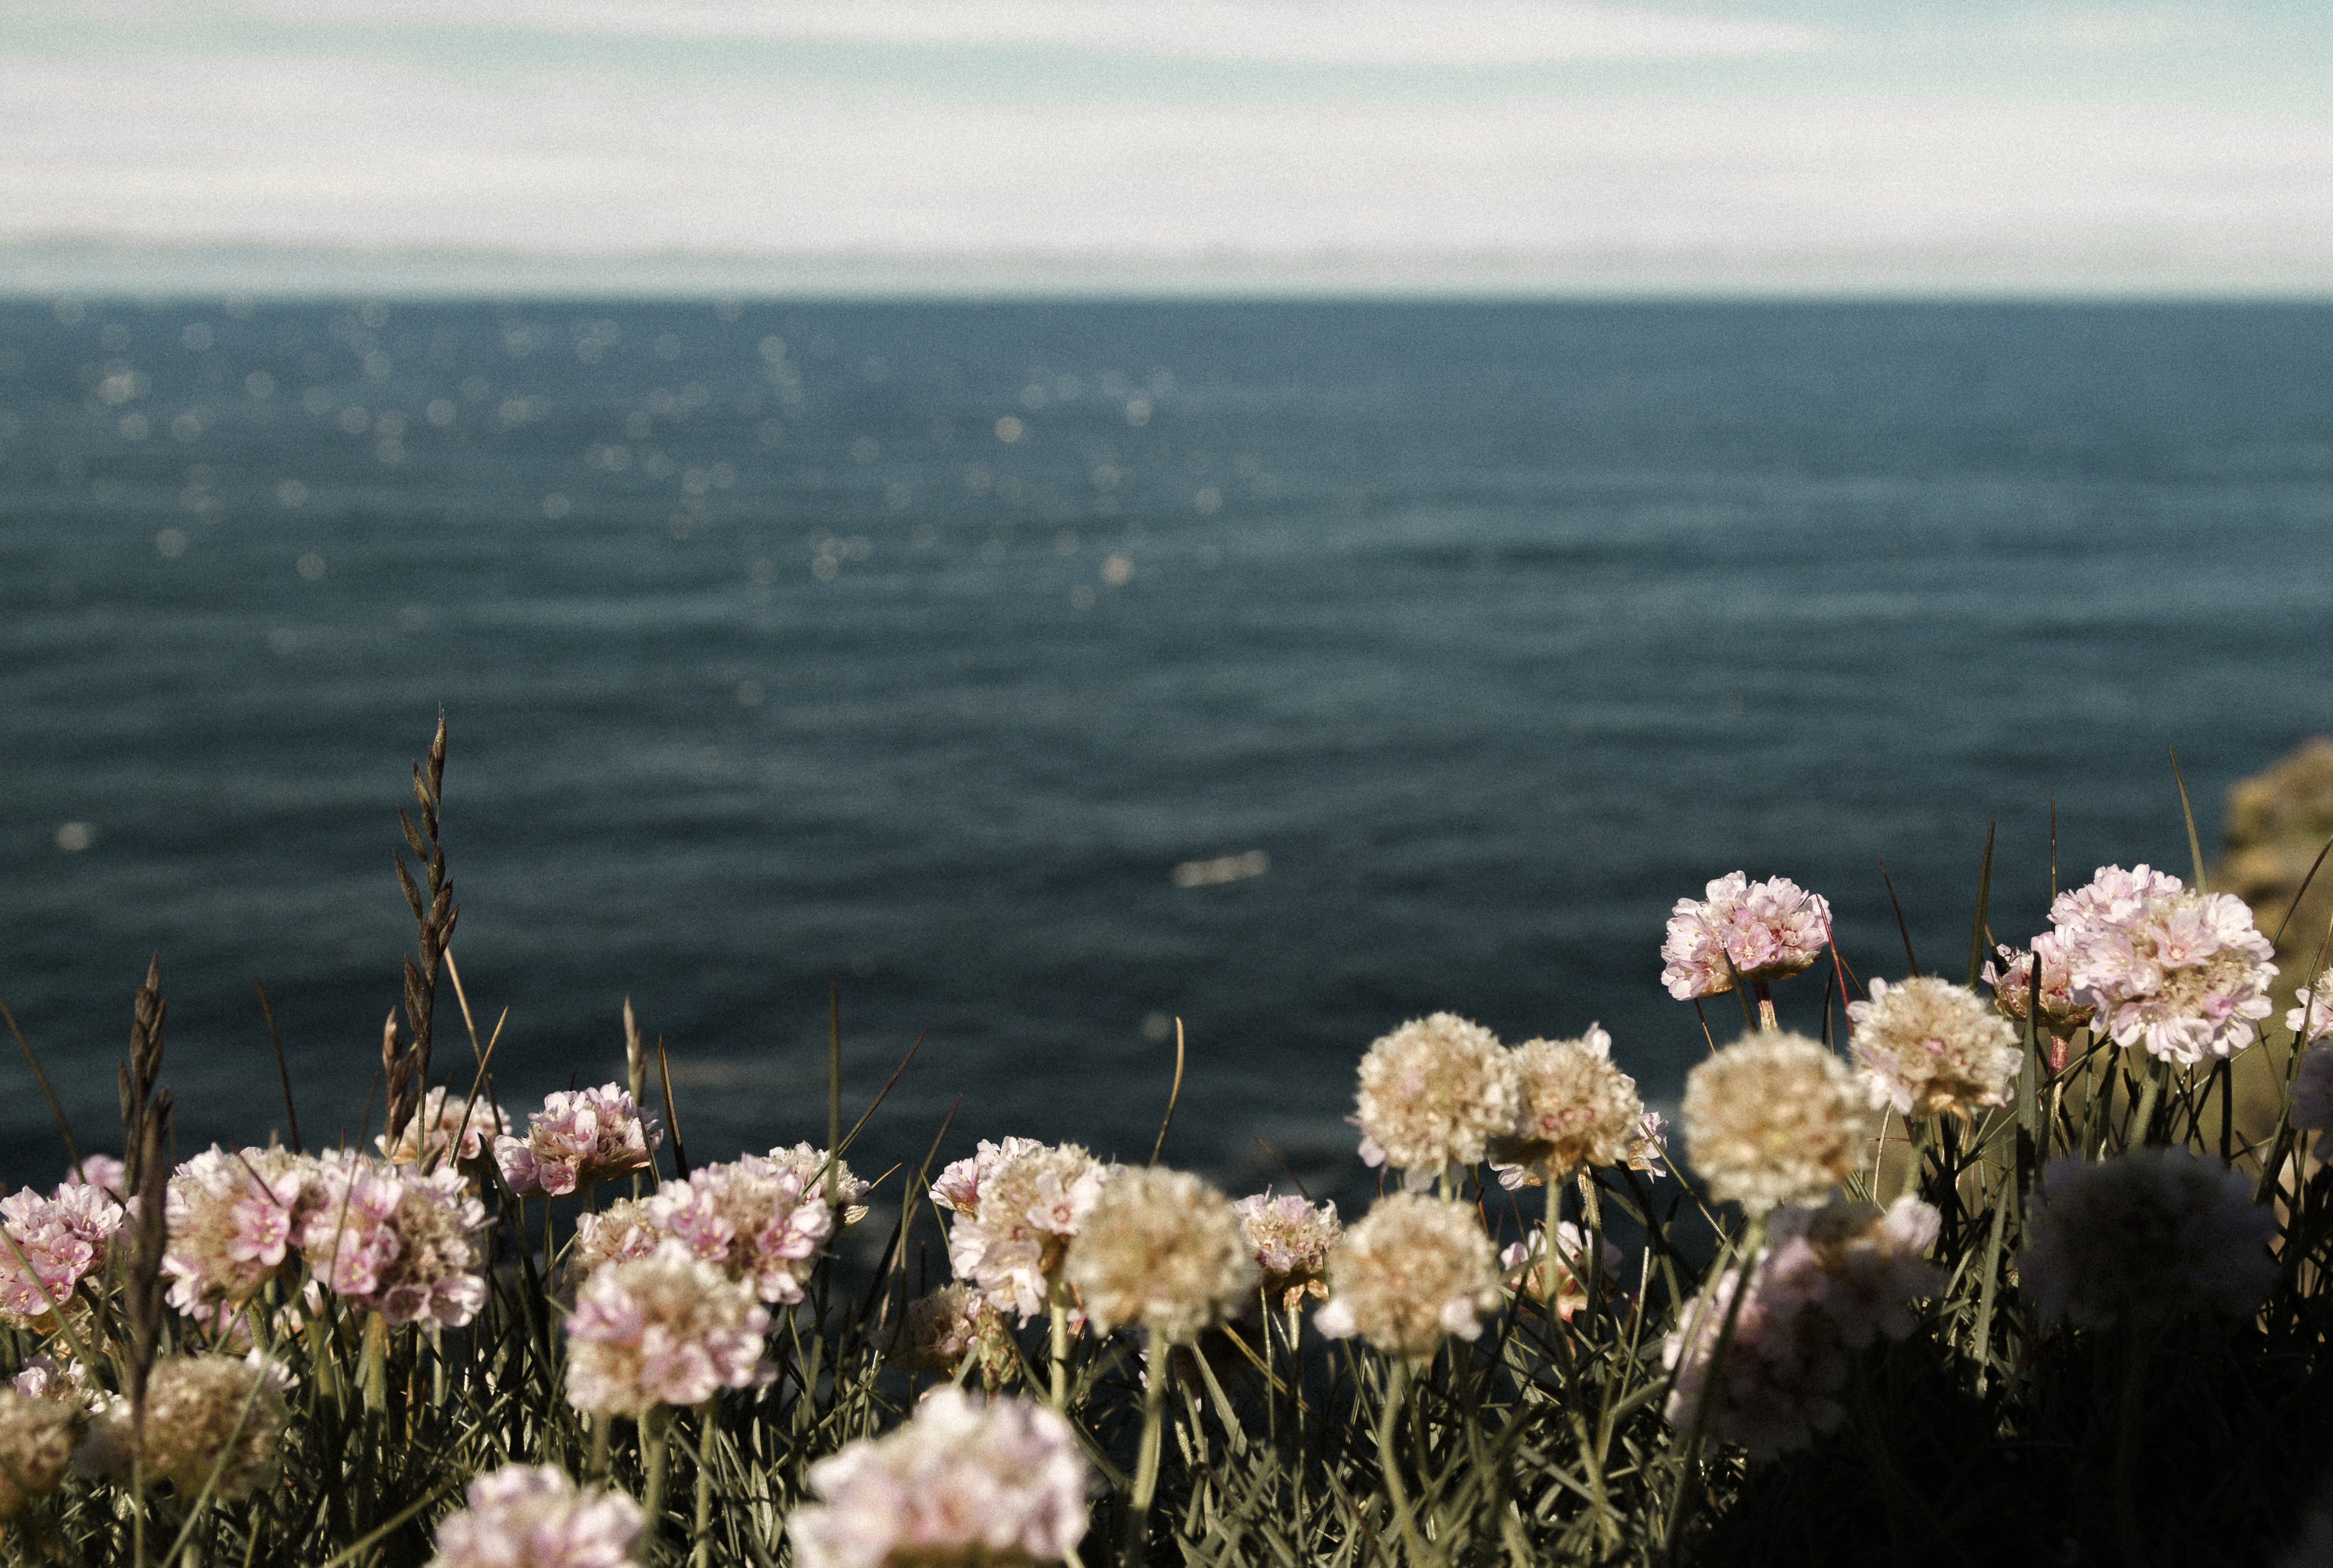
sea, coast, water, nature, grass, ocean, horizon, blossom, plant, sunlight, morning, flower, bloom, seashore, flora, flowers, outdoors, flowering plant